Walnut Grove, Langley

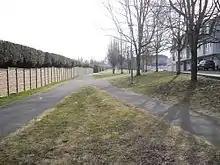
Greenways connect many neighbourhoods within Walnut Grove

Major roads include the Trans Canada Highway, Golden Ears Bridge, 200 Street and 88th Avenue. Bus Service is provided by TransLink.